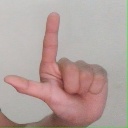
अक्षर: ल